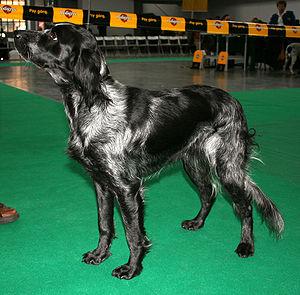
L'épagneul bleu de Picardie est une race de chien épagneul originaire de l'embouchure de la Somme, de l'Authie et de la Canche en Picardie, apparue au cours du XXᵉ siècle. Il descend de l'épagneul de France à robe blanche et noir et de setters laissés dans les fermes pour éviter la quarantaine avec les pays anglo-saxon. Il est considéré comme un chien calme qui requiert beaucoup d'exercice. Il est spécialement affectueux avec les enfants. Semblable à l'épagneul Picard, il s'en détache par la couleur particulière de sa robe. Seule une poignée de clubs canins le reconnaissent, principalement en France et au Canada.